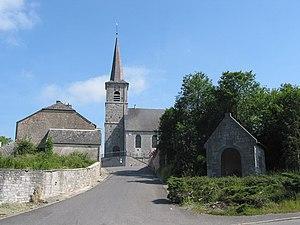
Froidchapelle (Belgique), l’église Sainte-Aldegonde (XVI-XVIIIe siècles).